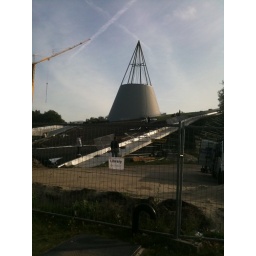
They were putting new grass on the roof in September, 2009